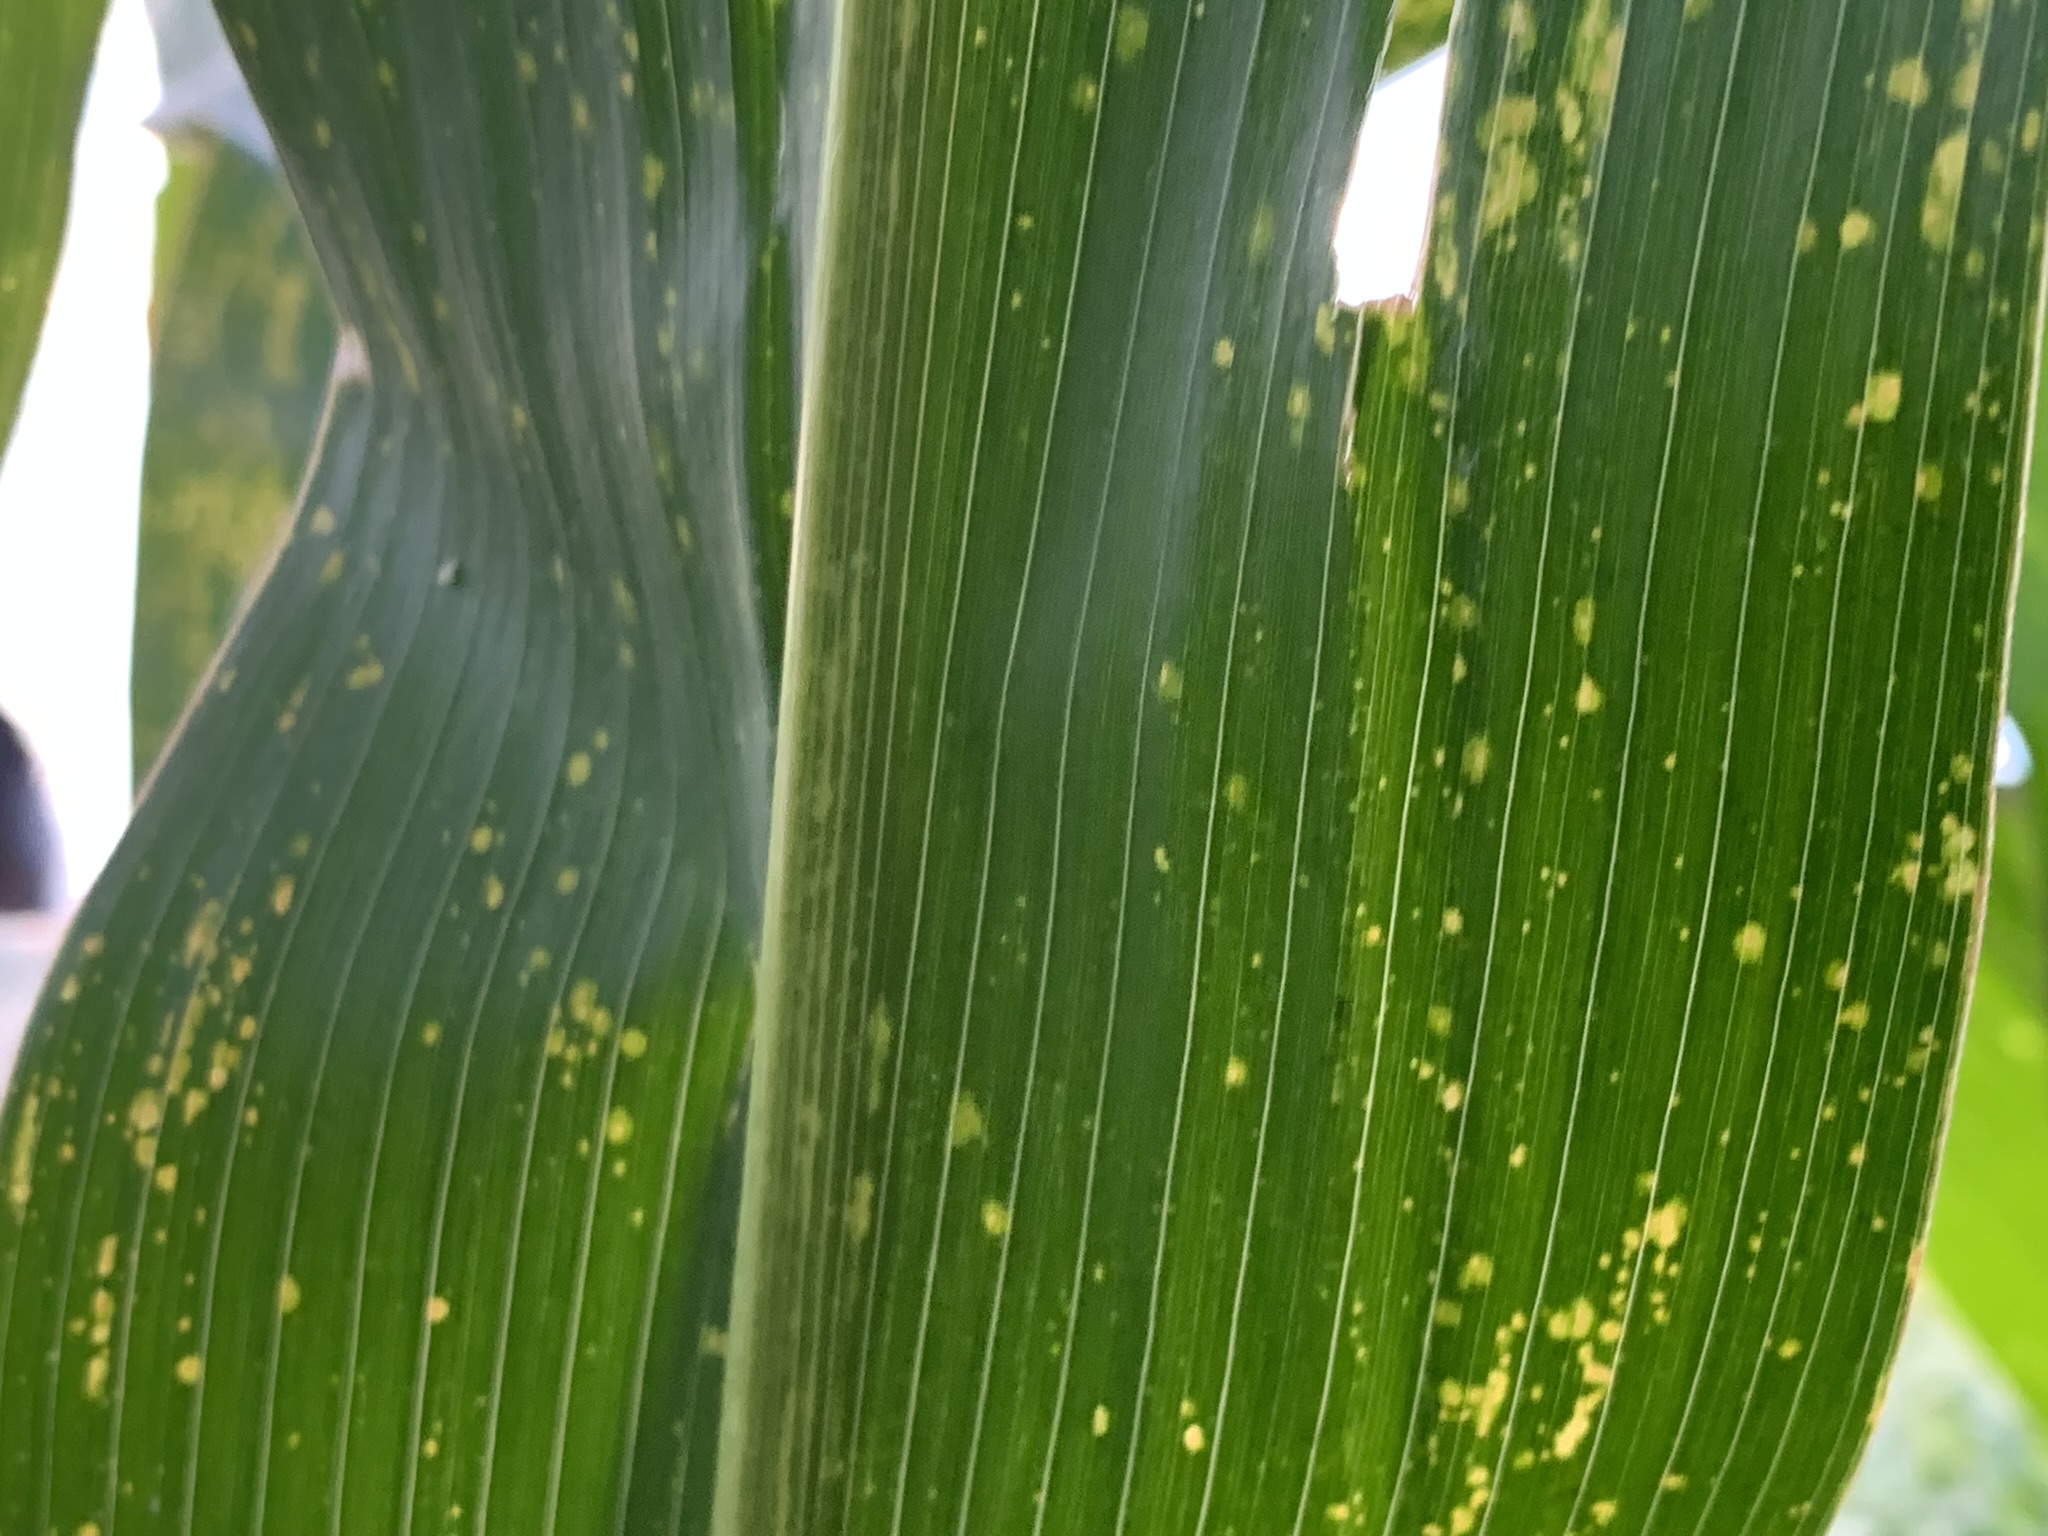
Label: MLN